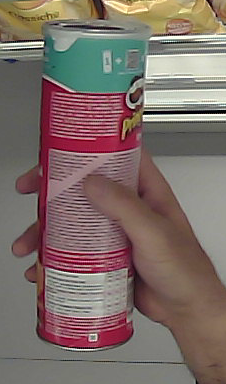
Product: pringles_original